Jun'ichi Nakahara

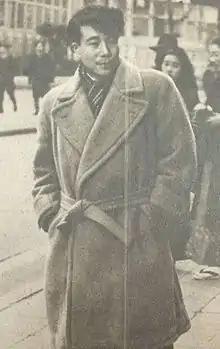
Nakahara, circa 1949

was a Japanese graphic artist and fashion designer born in Higashikagawa, Kagawa Prefecture. He became famous as an illustrator in the 1920s when his work appeared in the magazine "Shojo No Tomo". According to the scholar Nozomi Masuda, Nakahara "greatly developed the eyes of shojo manga characters".